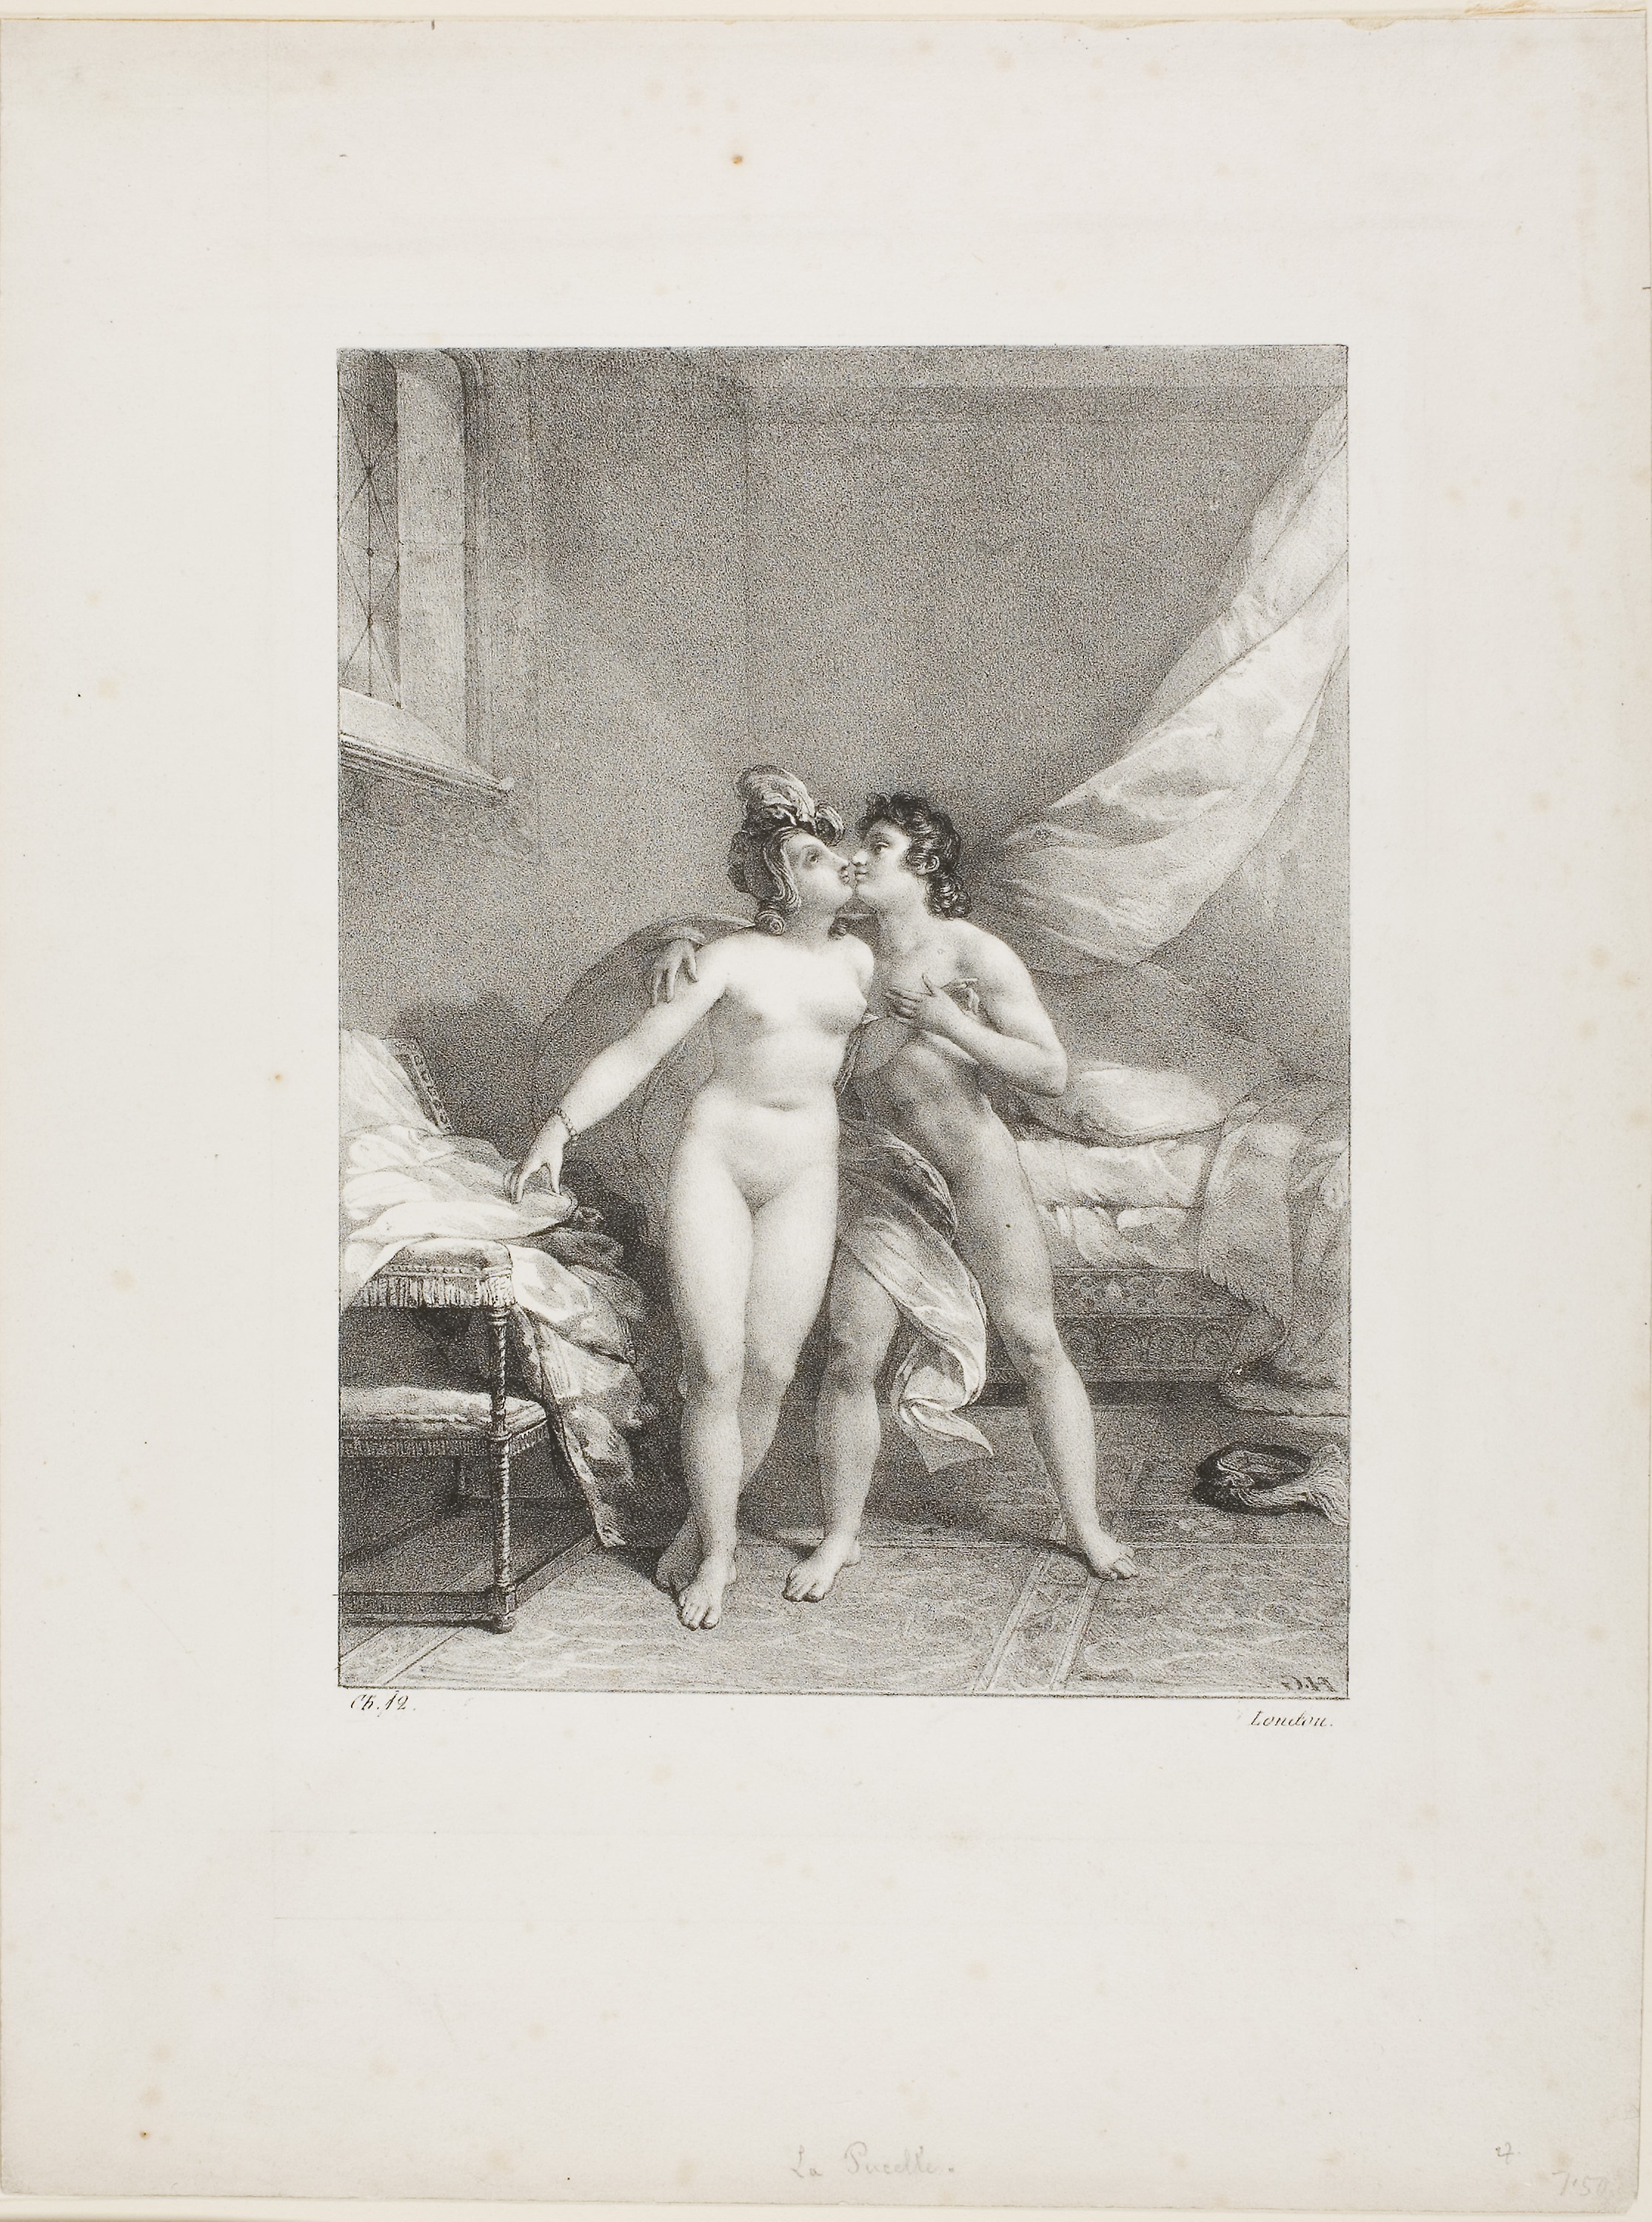
photograph, black and white, snapshot, picture frame, art, artwork, figure drawing, stock photography, drawing, visual arts, monochrome, painting